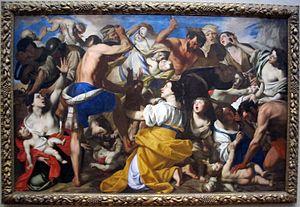
Pacecco de Rosa ou encore Francesco de Rosa est un peintre italien baroque du XVIIᵉ siècle qui a été actif principalement dans sa ville natale.